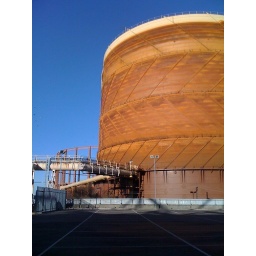
The gas works outside my flat. I love the contrast of the dark orange metal against the bright blue sky.